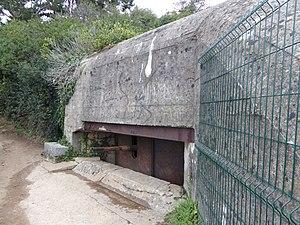
La pointe du Grouin est la pointe la plus au nord de Cancale qui offre une vue inédite sur la partie sud du Mont Saint-Michel. Dans son prolongement se trouve le Phare de la Pierre-de-Herpin. Ce site de la Côte d'Émeraude accueille entre 600 000 et un million de visiteurs, les années de Route du Rhum dont la pointe sert à tracer la ligne de départ.